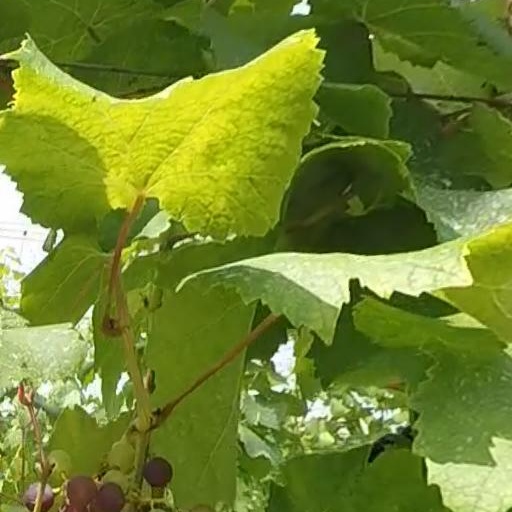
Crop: grape